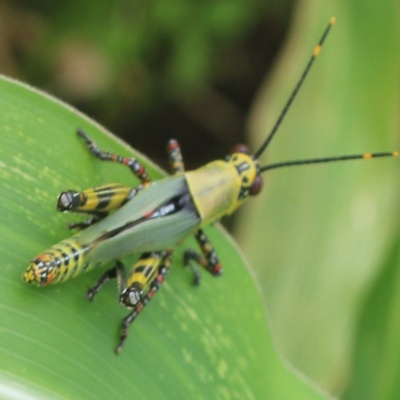
Crop: Maize
Condition: grasshoper